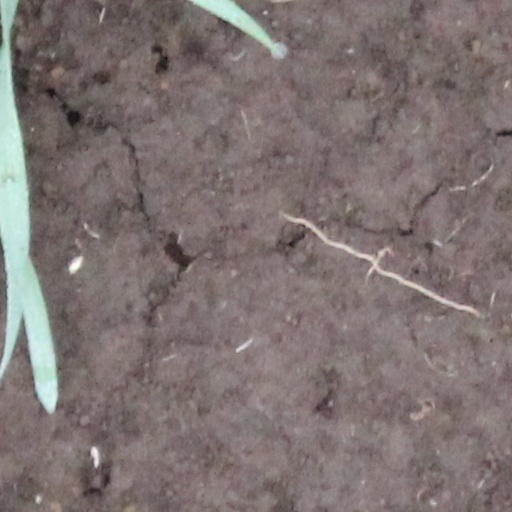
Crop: wheat